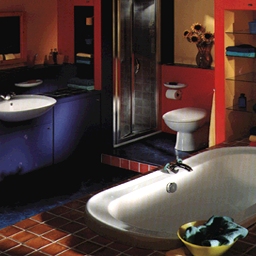
Room type: bathroom